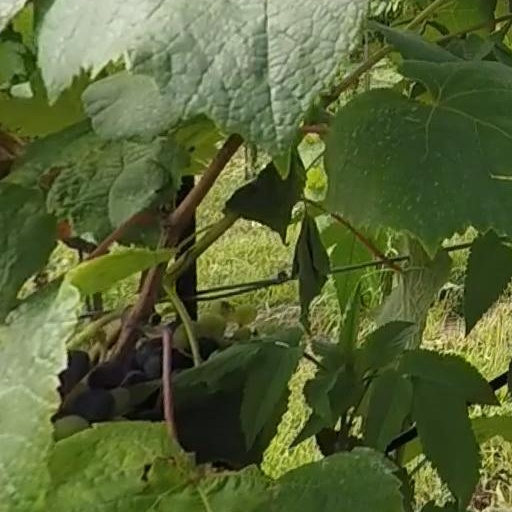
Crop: grape